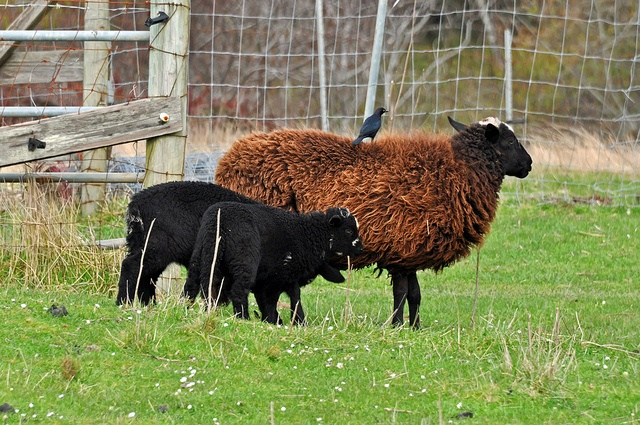
This is an image of three sheep in a field
aa big sheep and some baby sheep standing by a fence
A large dark sheep stands with two young ones.
3 sheep grazing in the grass on a farm
A sheep with a bird on its back standing next to two small sheep.